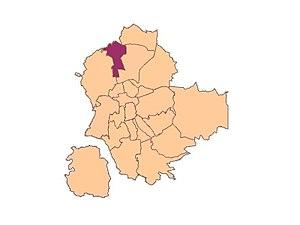
Cet article fournit diverses informations sur les quartiers de la ville de Saint-Étienne, une ville située dans le quart sud-est de la France.